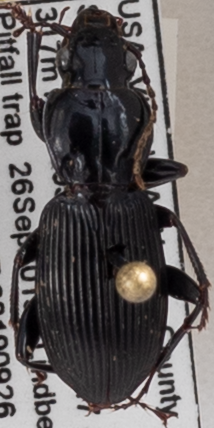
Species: Pterostichus coracinus
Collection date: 2019-06-13
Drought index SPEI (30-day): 0.072
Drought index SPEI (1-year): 2.09
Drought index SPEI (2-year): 2.01